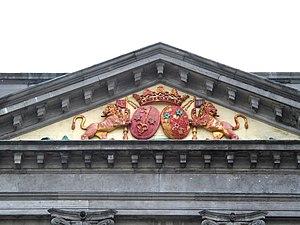
Seneffe (Belgique), fronton de la façade avant du château orné des armes des familles de Pestre et Cogels.